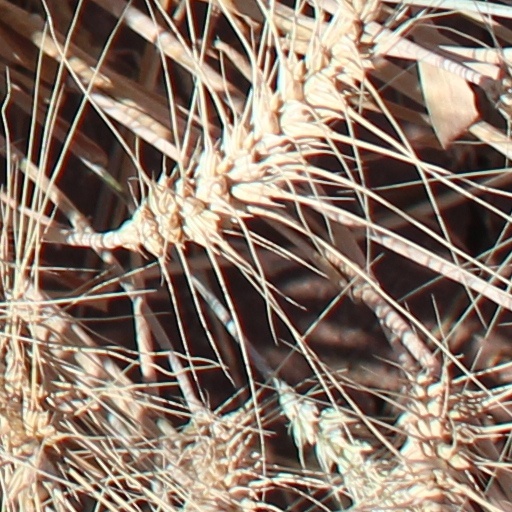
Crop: wheat